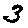
Label: 3